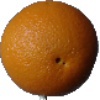
Label: orange